Monterey Peninsula Water Project

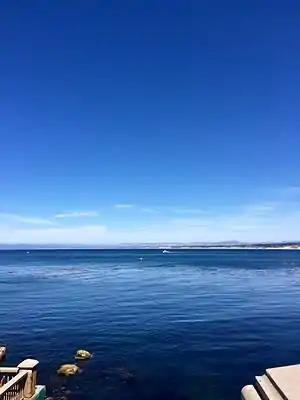
View of Monterey Bay at Cannery Row

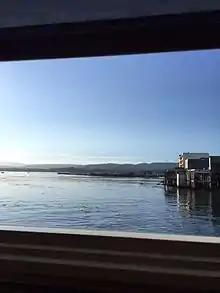
Monterey Bay from Monterey, California

The Monterey Peninsula Water Project (MWPW) is a water management project seeking to meet water demands of Monterey residents. The major water source for Monterey is powered by the Carmel River, which is precipitation influenced and does not receive water perennially. In addition to the Carmel River, the Seaside Groundwater Basin is the only other form of water supply. Both watersheds have been protected under stiff regulation to significantly reduce water diversion, especially the Carmel River which has been severely affected by California's drought. The MPWP is the proposed answer to help meet current and future water demands, while dealing with these reductions from the Carmel River and Seaside Groundwater Basin. The main features of this project will include a desalination plant, slant wells that will draw water from underneath the sea floor along the coastline, and a 10-mile pipeline extending through the north part of Monterey to supply water to its residents. The goal throughout the planning of this new infrastructure is to protect ocean wildlife, while excess brine will be handled by the area's water pollution control agency. The total cost of this project is estimated to be 322 million dollars with 79 million coming from subsurface intake, 115 million from the desalination plant, and 128 million from the pipelines. The MPWP is divided into three main aspects which include desalination, aquifer storage and recovery, and groundwater replenishment.